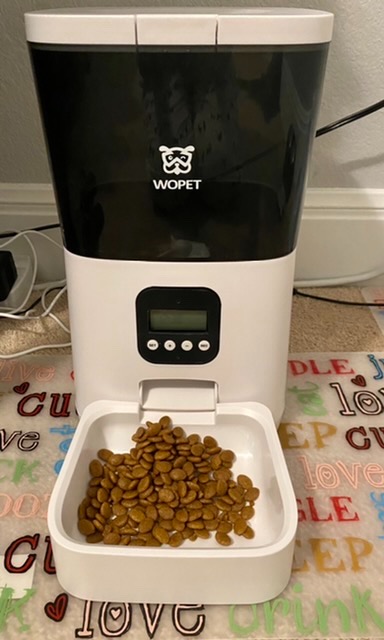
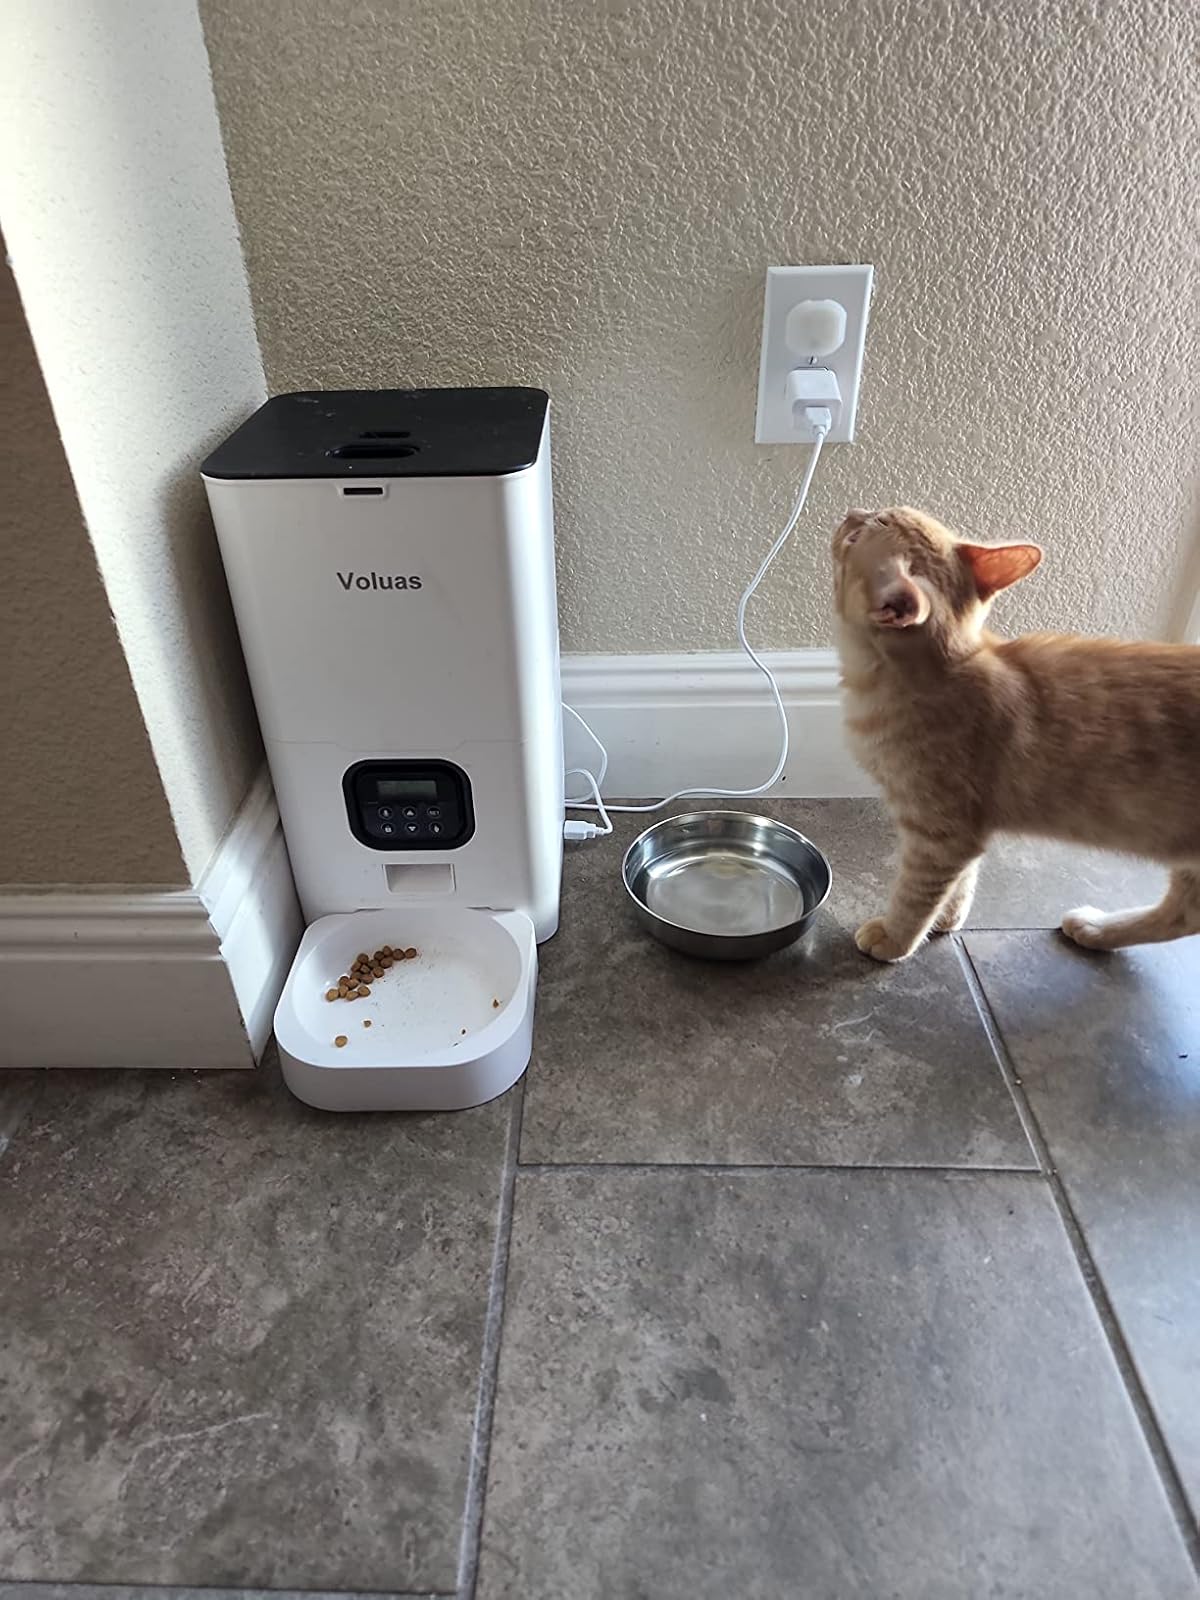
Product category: items_feeder
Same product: no